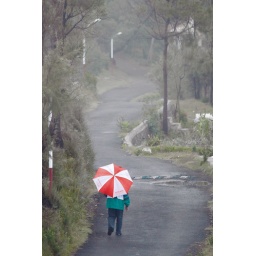
A man is walking on a country road near the mountain village of Cemoro Lawang, Java, Indonesia.